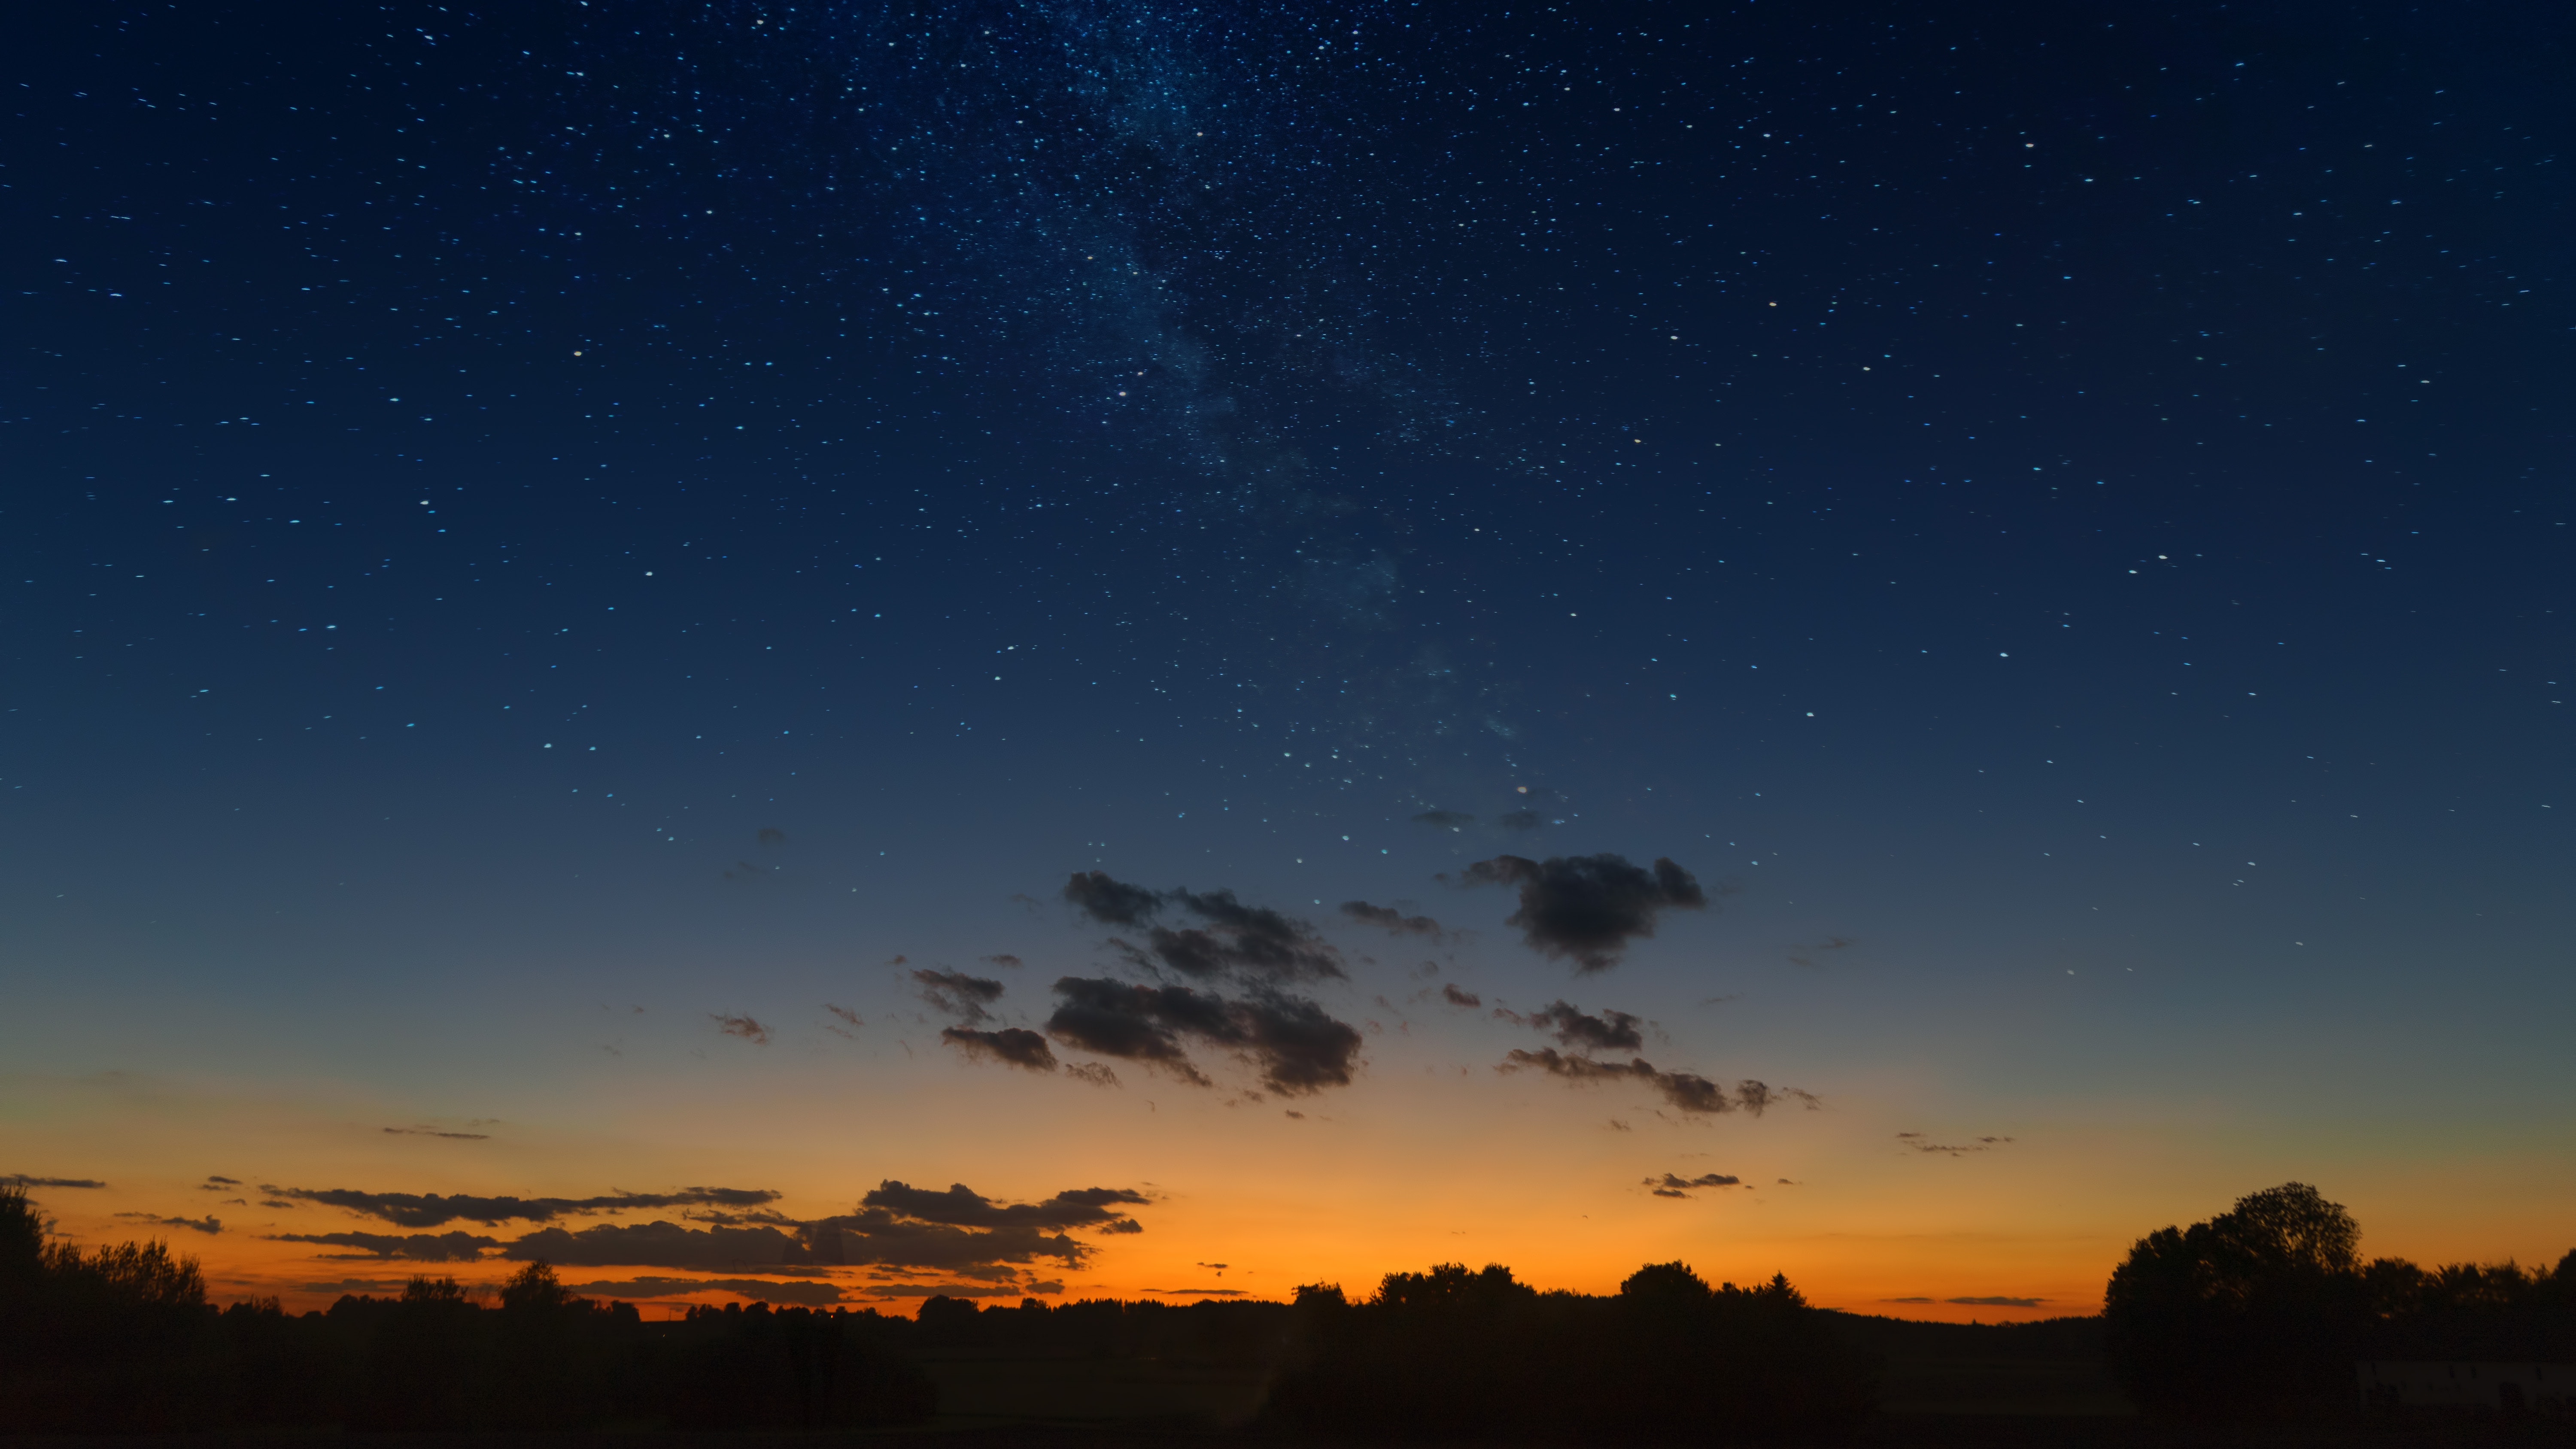
sky, nature, atmosphere, dawn, afterglow, cloud, horizon, night, astronomical object, daytime, morning, dusk, evening, meteorological phenomenon, darkness, tree, star, astronomy, cumulus, landscape, outer space, space, red sky at morning, computer wallpaper, midnight, sunrise